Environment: real
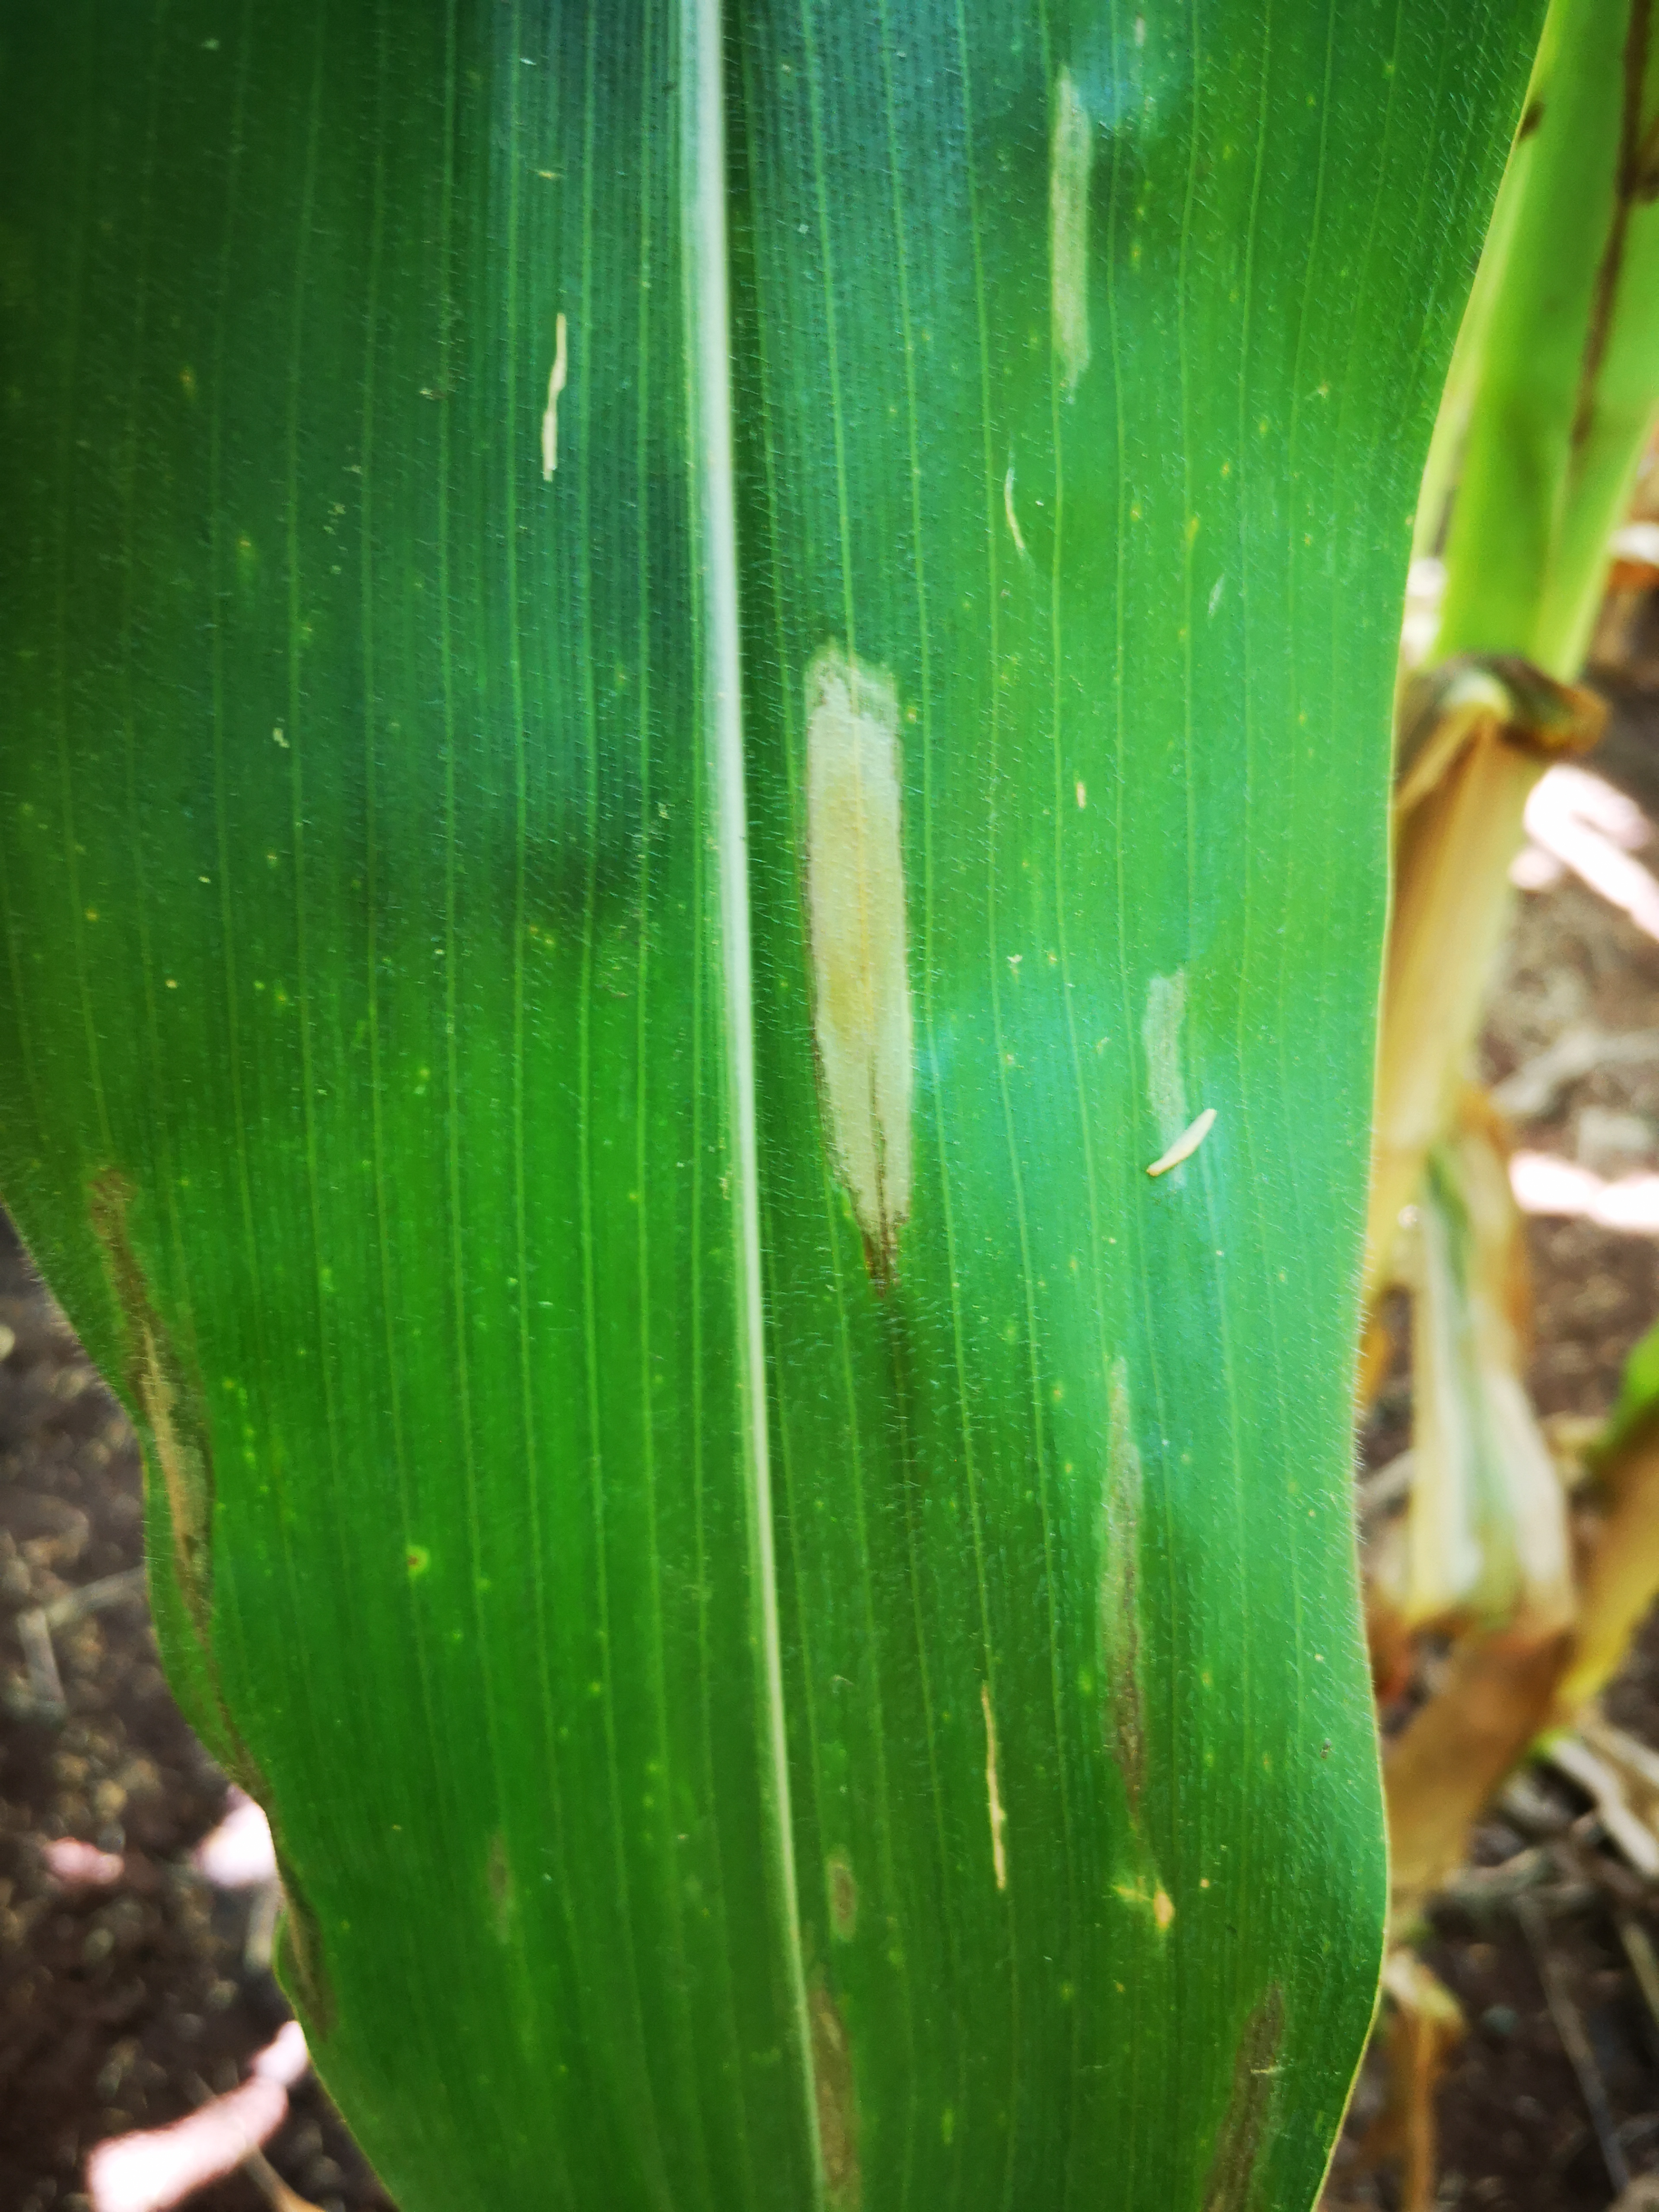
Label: gray_leaf_spot